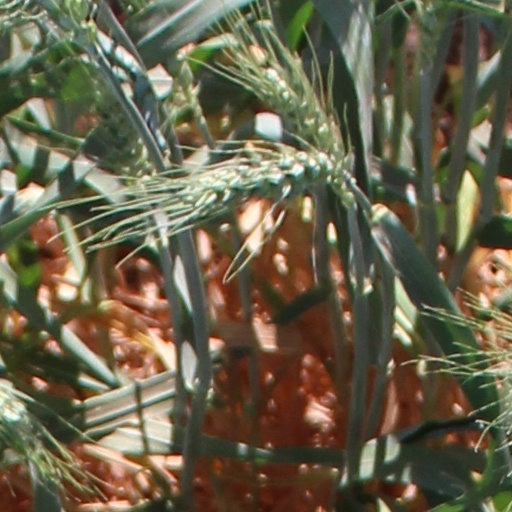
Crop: wheat